Diagnostic and Statistical Manual of Mental Disorders

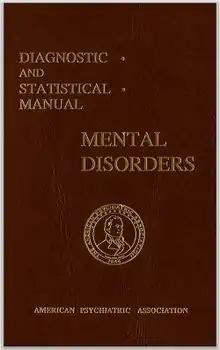
1952 edition of the DSM (DSM-I)

The Diagnostic and Statistical Manual of Mental Disorders (DSM; latest edition: "DSM-5-TR", published in March 2022) is a publication by the American Psychiatric Association (APA) for the classification of mental disorders using a common language and standard criteria. It is an internationally accepted manual on the diagnosis and treatment of mental disorders, though it may be used in conjunction with other documents. Other commonly used principal guides of psychiatry include the International Classification of Diseases (ICD), Chinese Classification of Mental Disorders (CCMD), and the "Psychodynamic Diagnostic Manual". However, not all providers rely on the DSM-5 as a guide, since the ICD's mental disorder diagnoses are used around the world, and scientific studies often measure changes in symptom scale scores rather than changes in DSM-5 criteria to determine the real-world effects of mental health interventions.